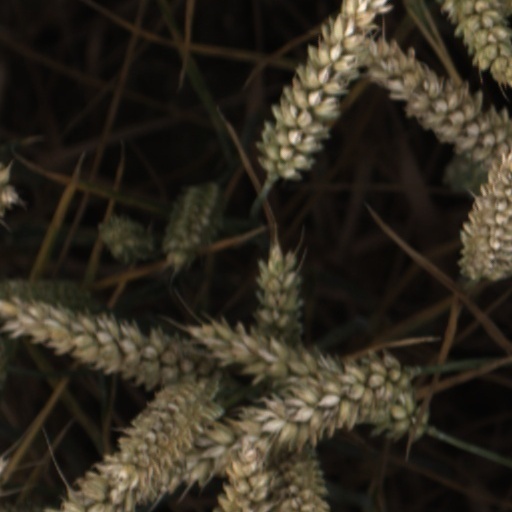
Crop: wheat